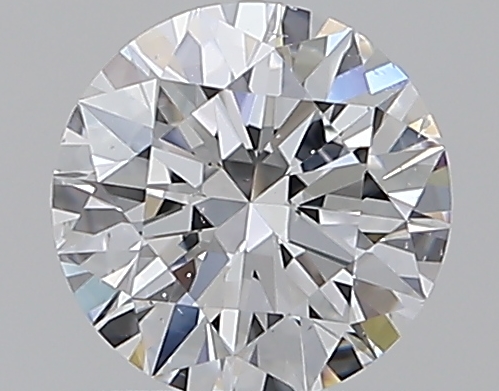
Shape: round
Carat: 0.9
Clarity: SI1
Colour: E
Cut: EX
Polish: EX
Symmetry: EX
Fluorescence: N
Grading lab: GIA
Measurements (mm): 6.21 x 6.25 x 3.81